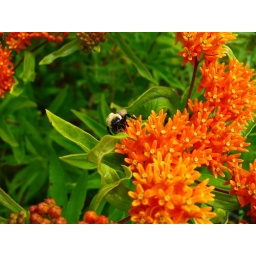
Bumble bee in wild flower field